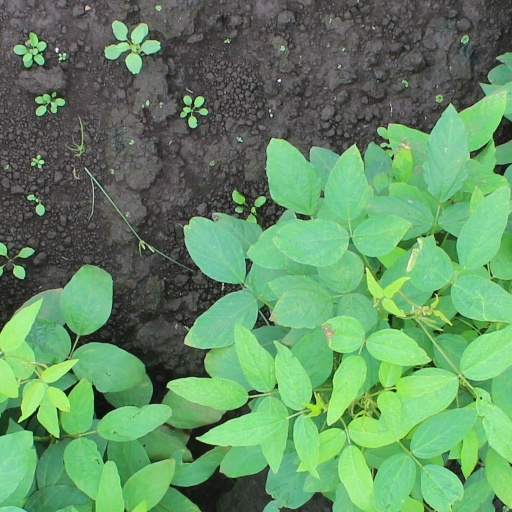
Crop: soybean